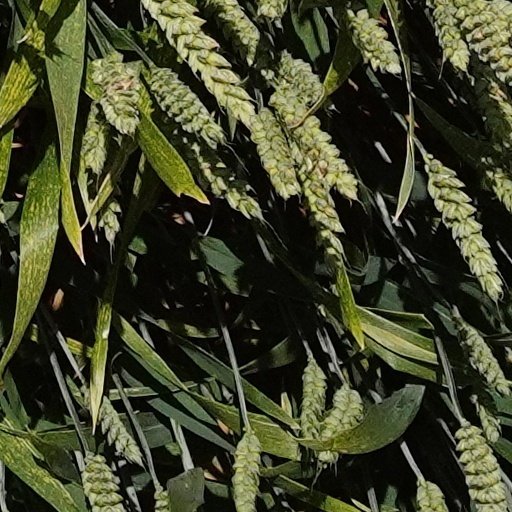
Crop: wheat